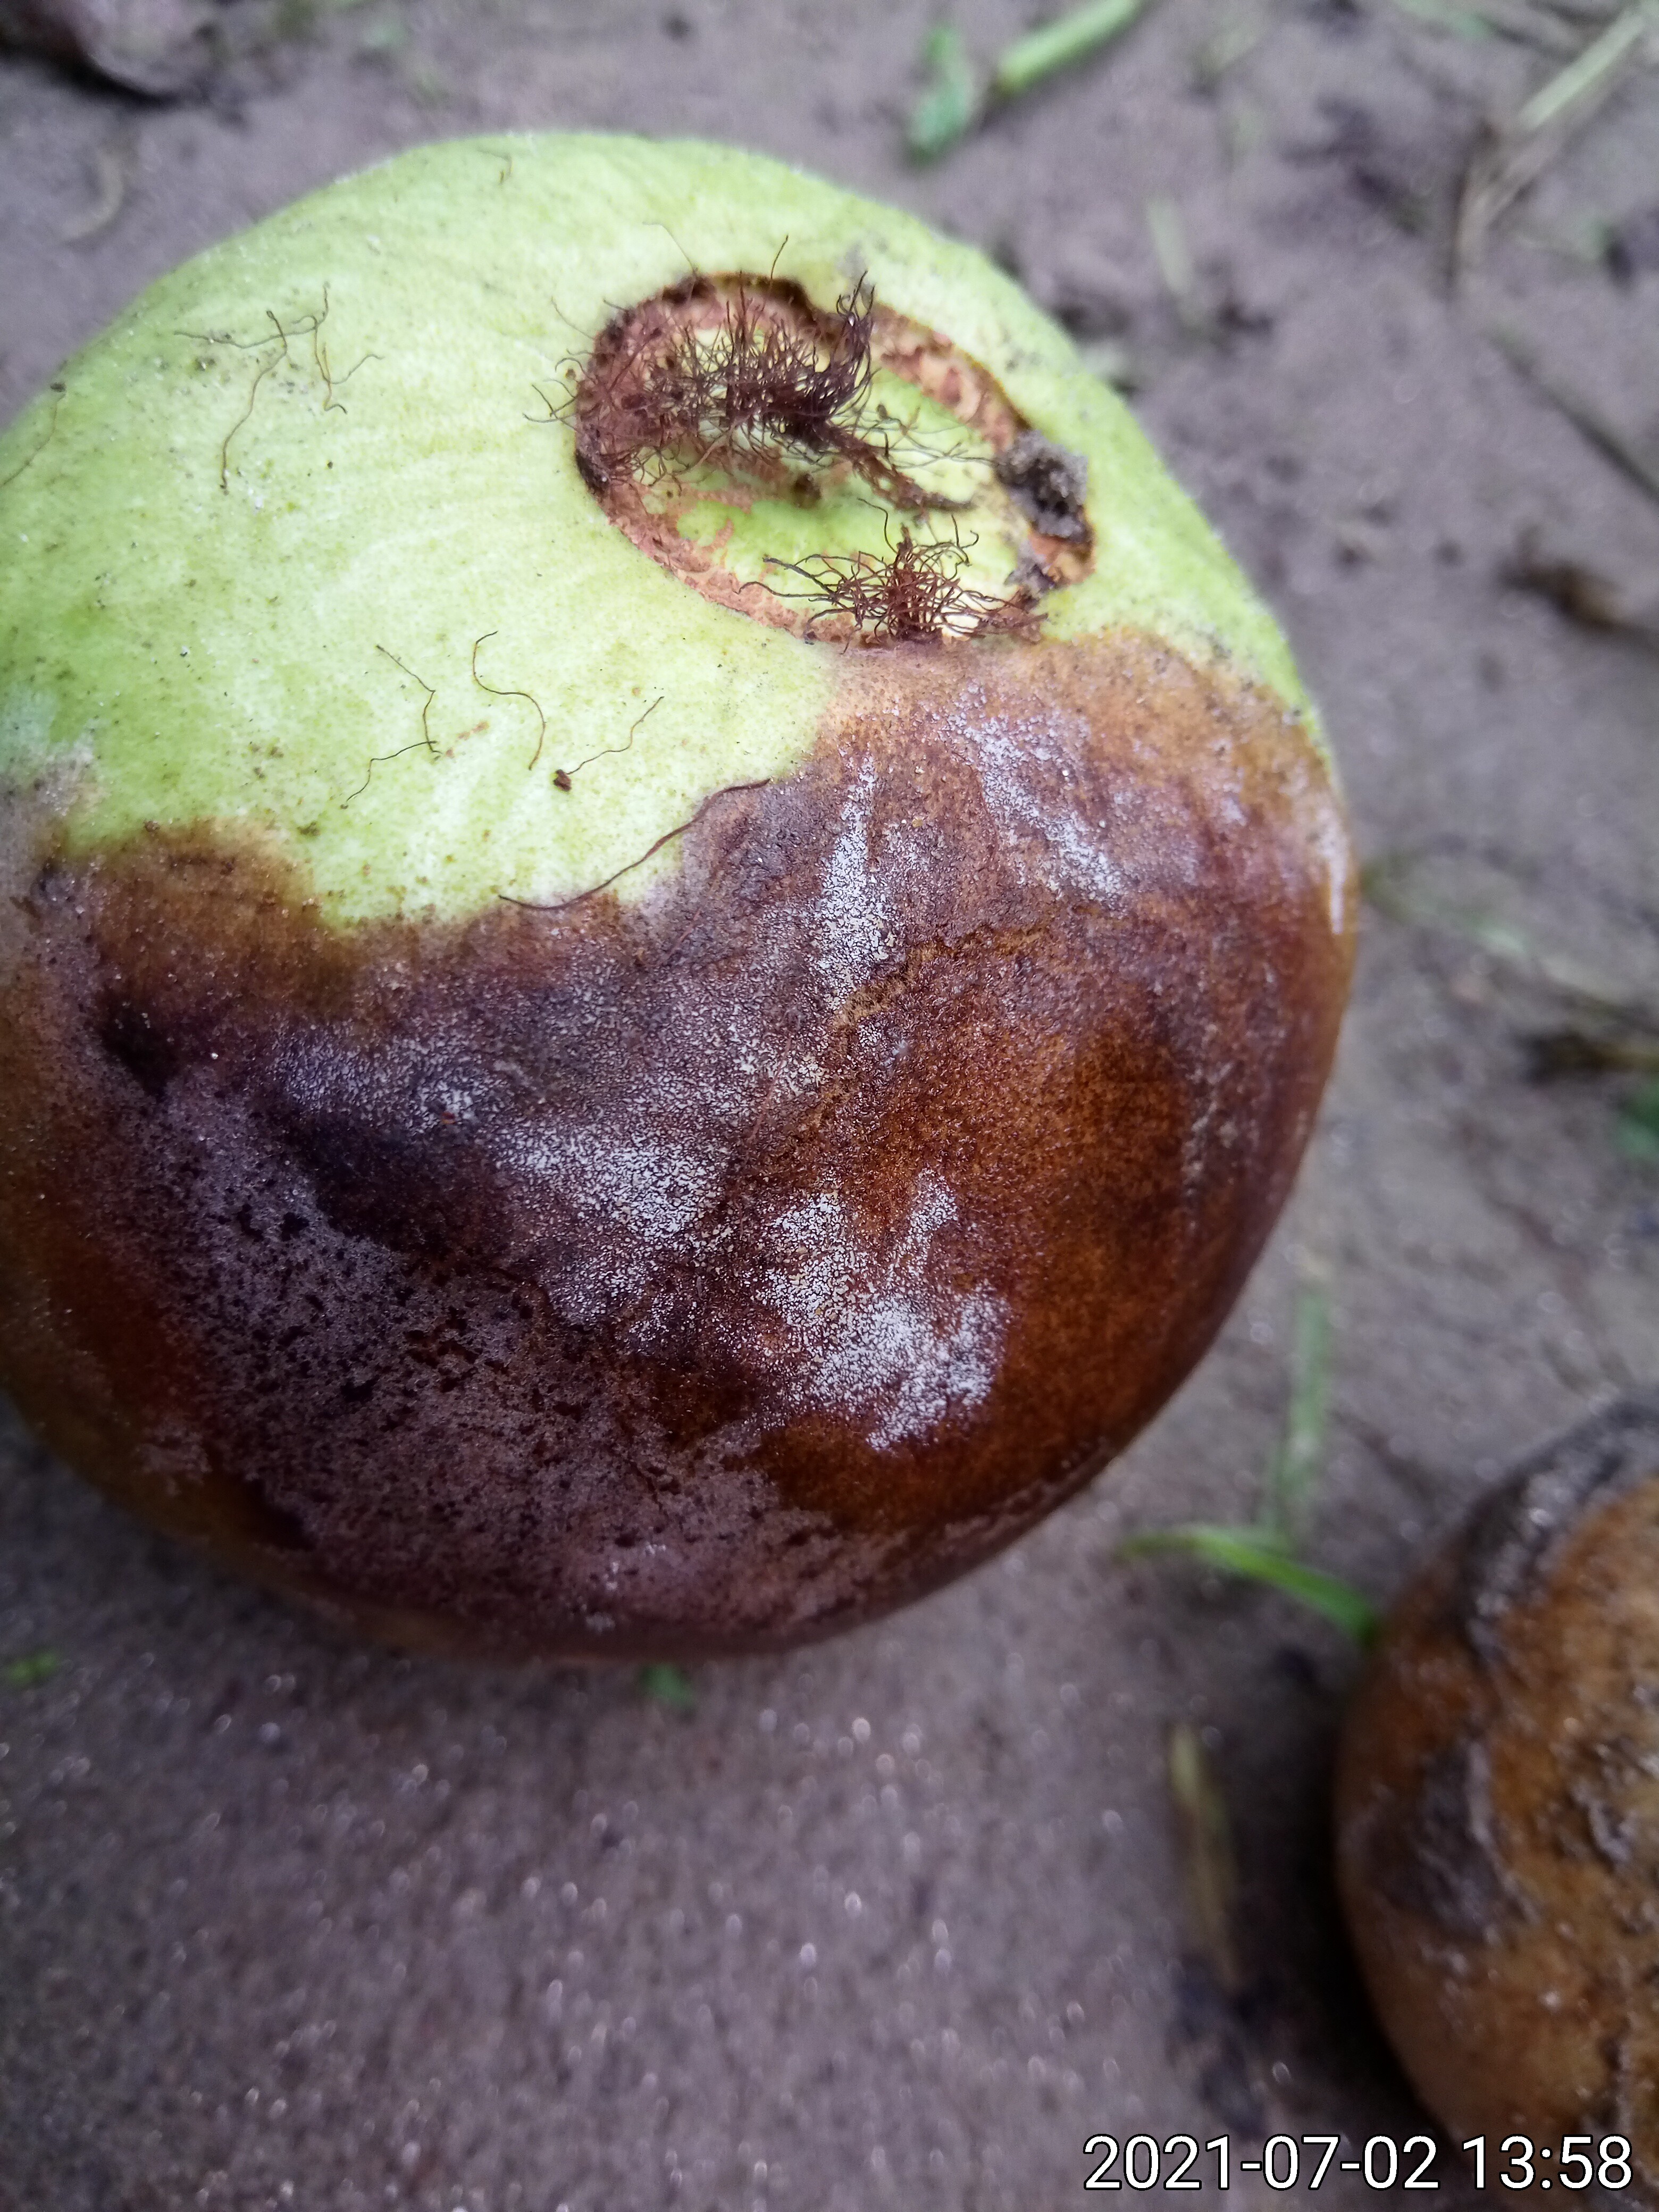
Label: Styler and Root